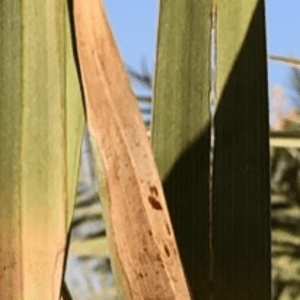
Label: Magnesium Deficiency